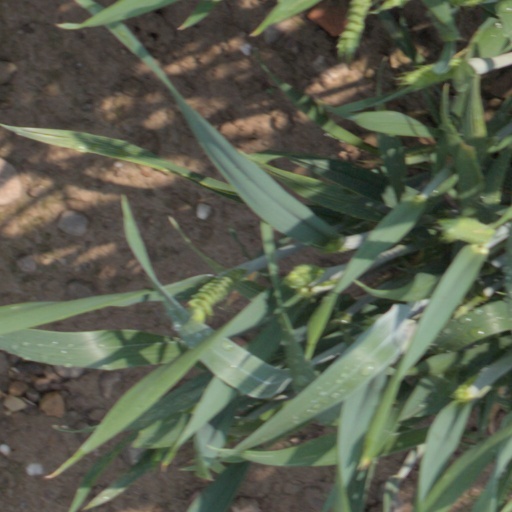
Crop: wheat